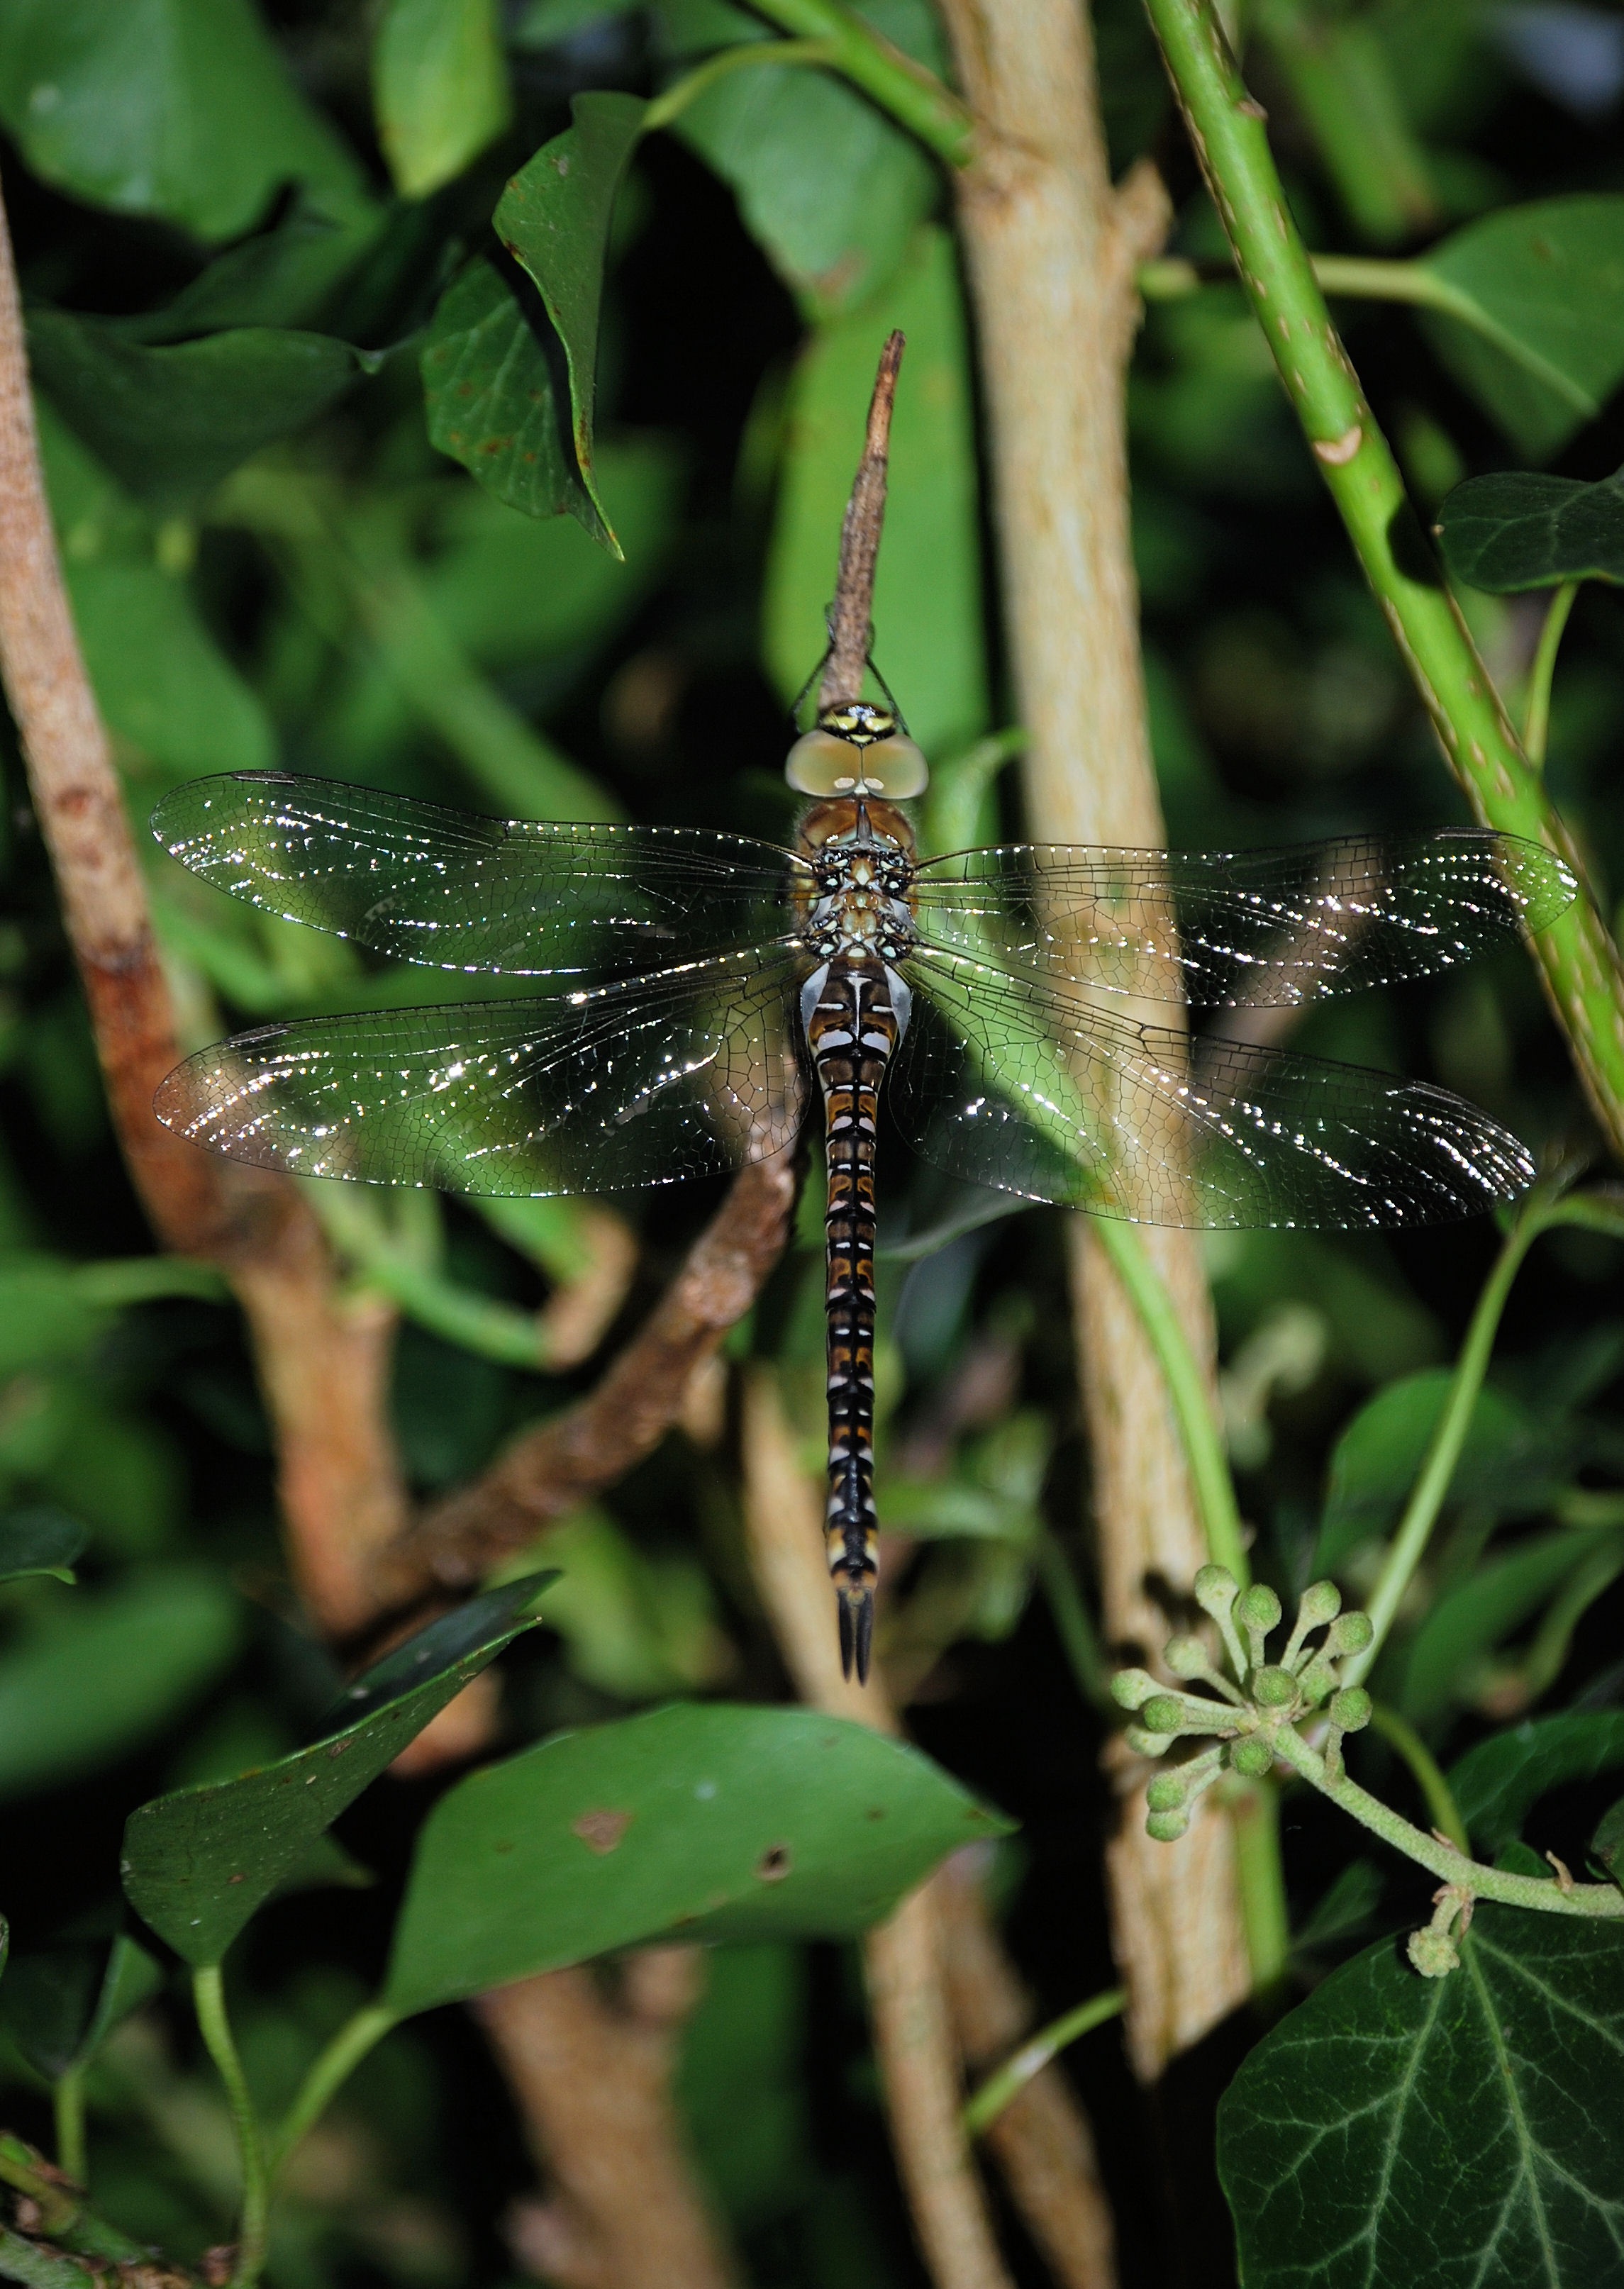
wildlife, green, jungle, insect, macro, botany, fauna, invertebrate, wings, dragonfly, macro photography, arthropod, plant stem, aeshna mixta